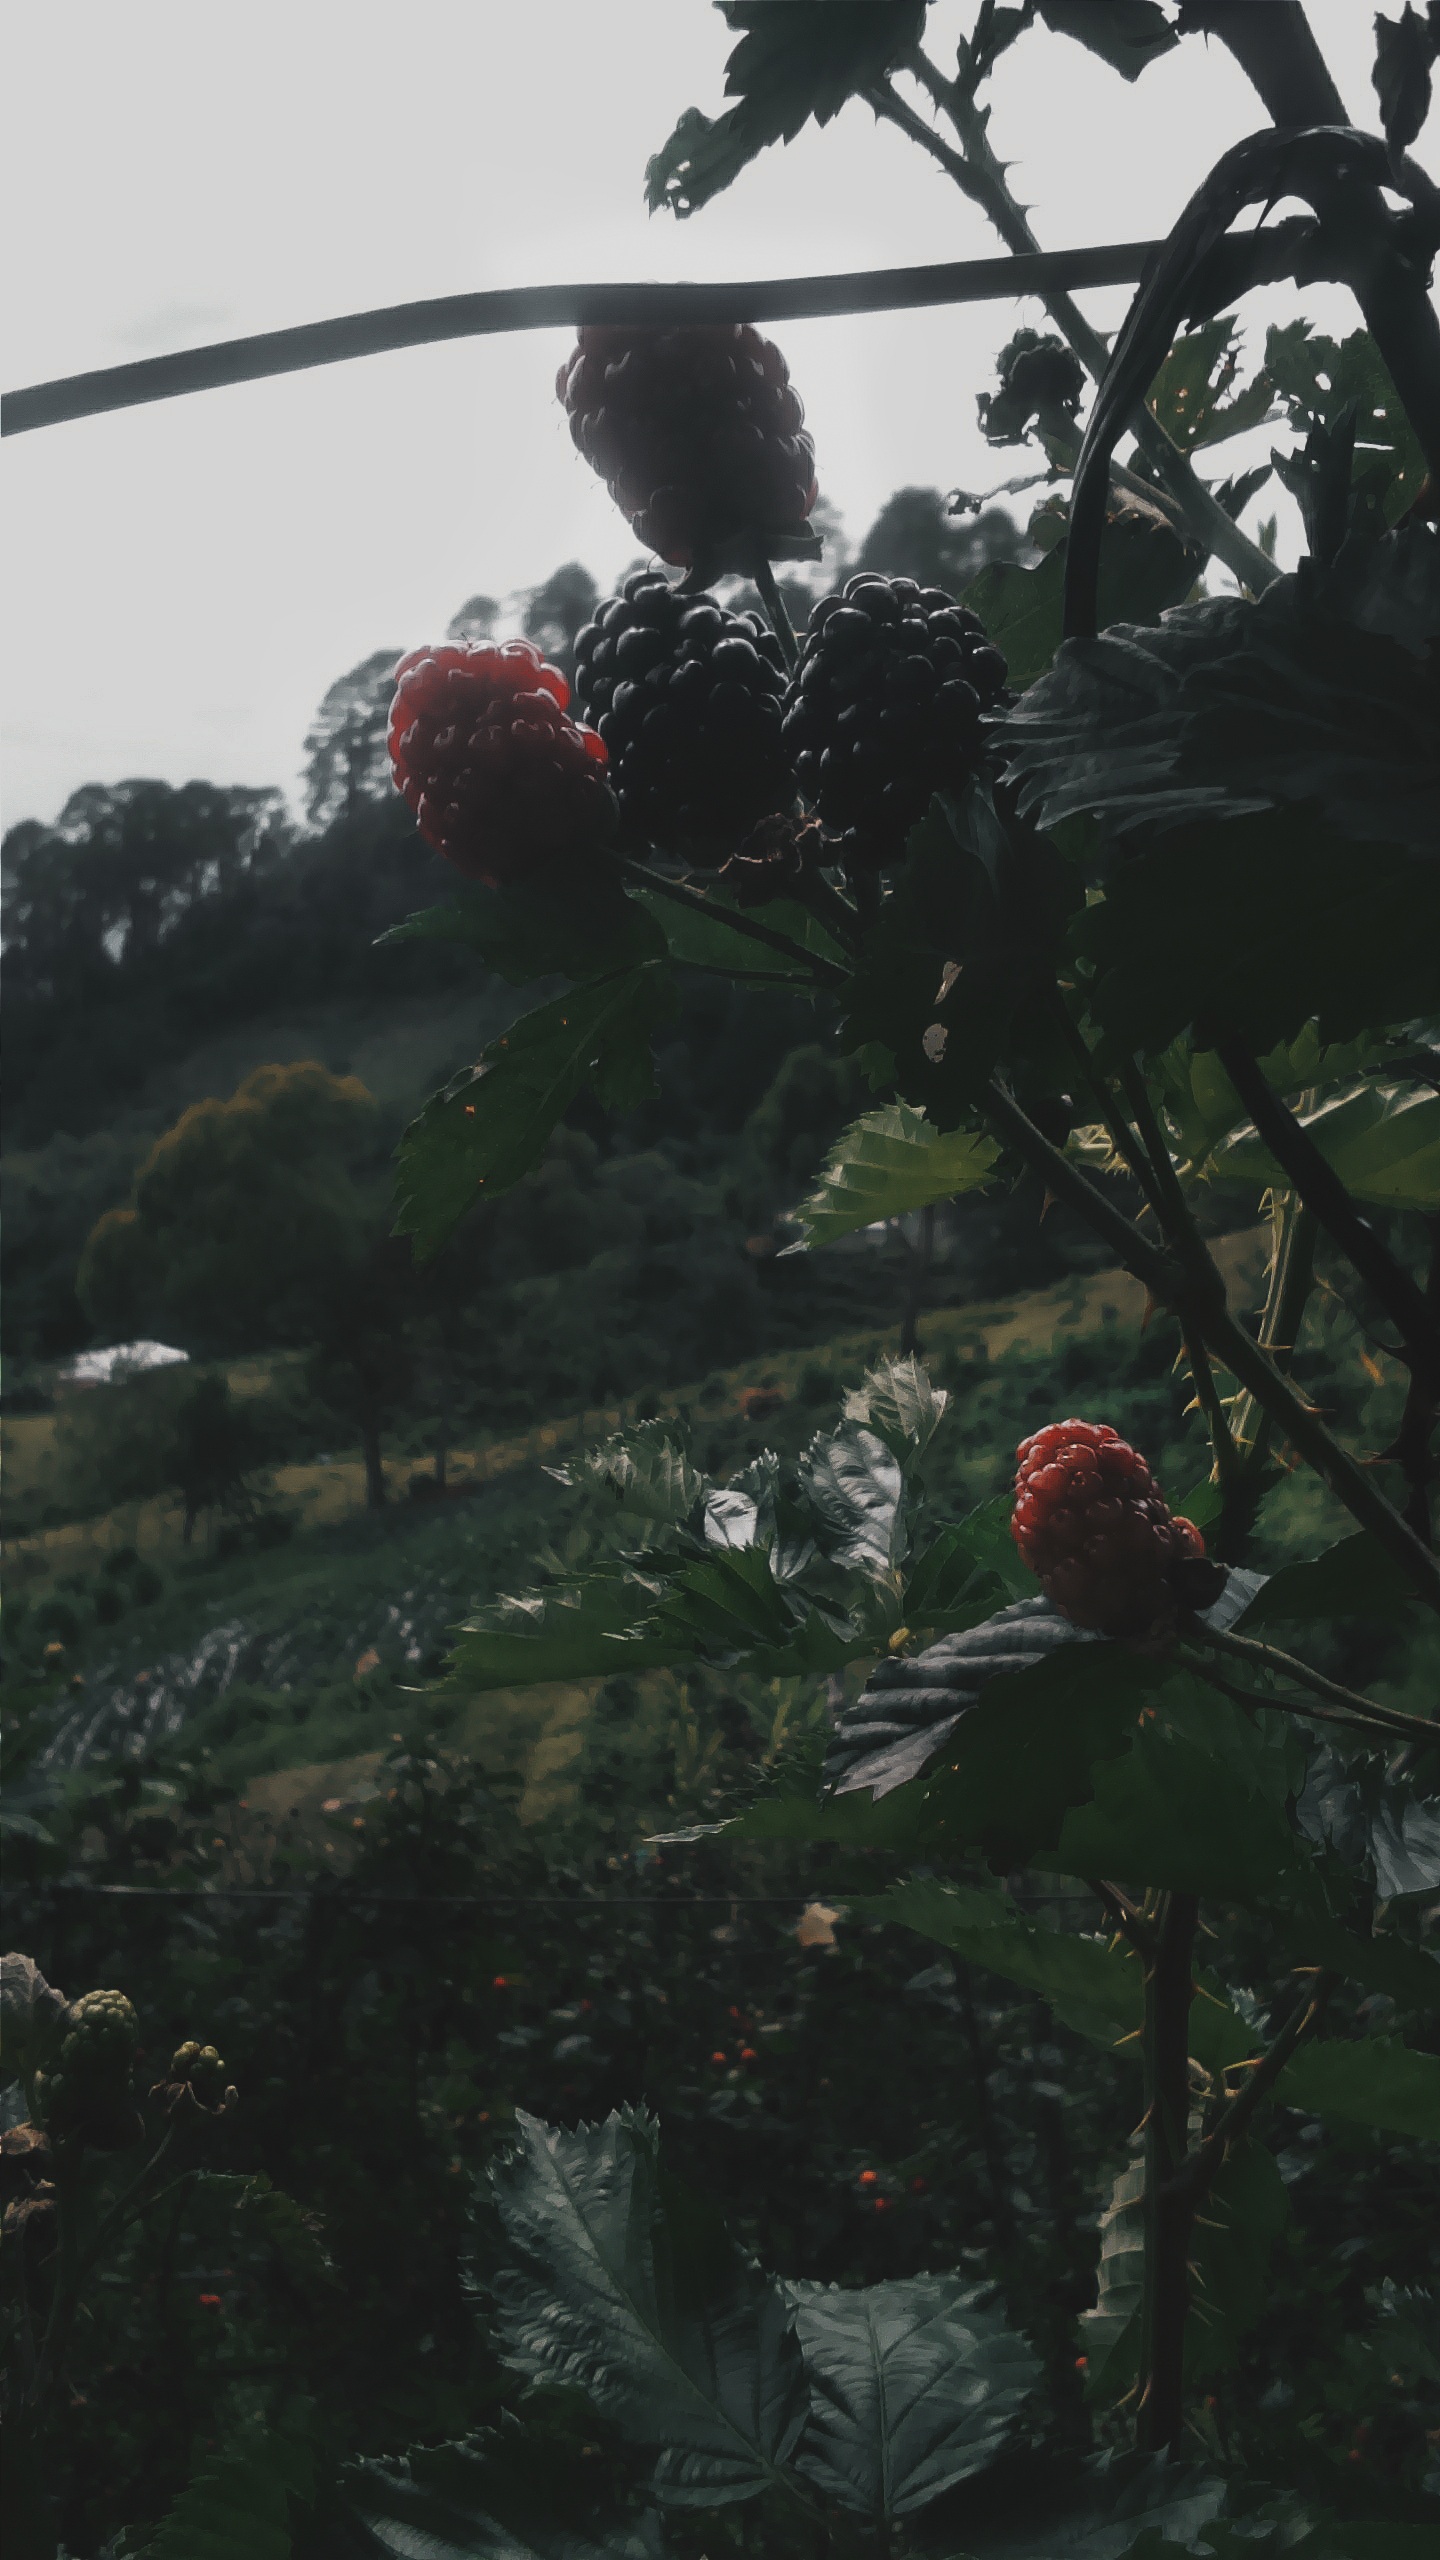
tree, nature, branch, plant, sunlight, leaf, flower, red, jungle, autumn, flora, screenshot, woody plant